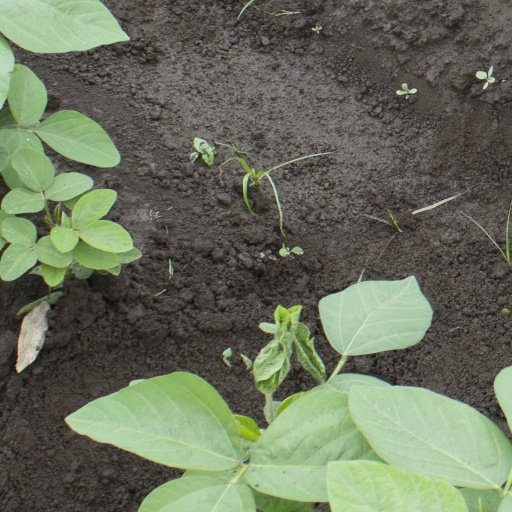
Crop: soybean